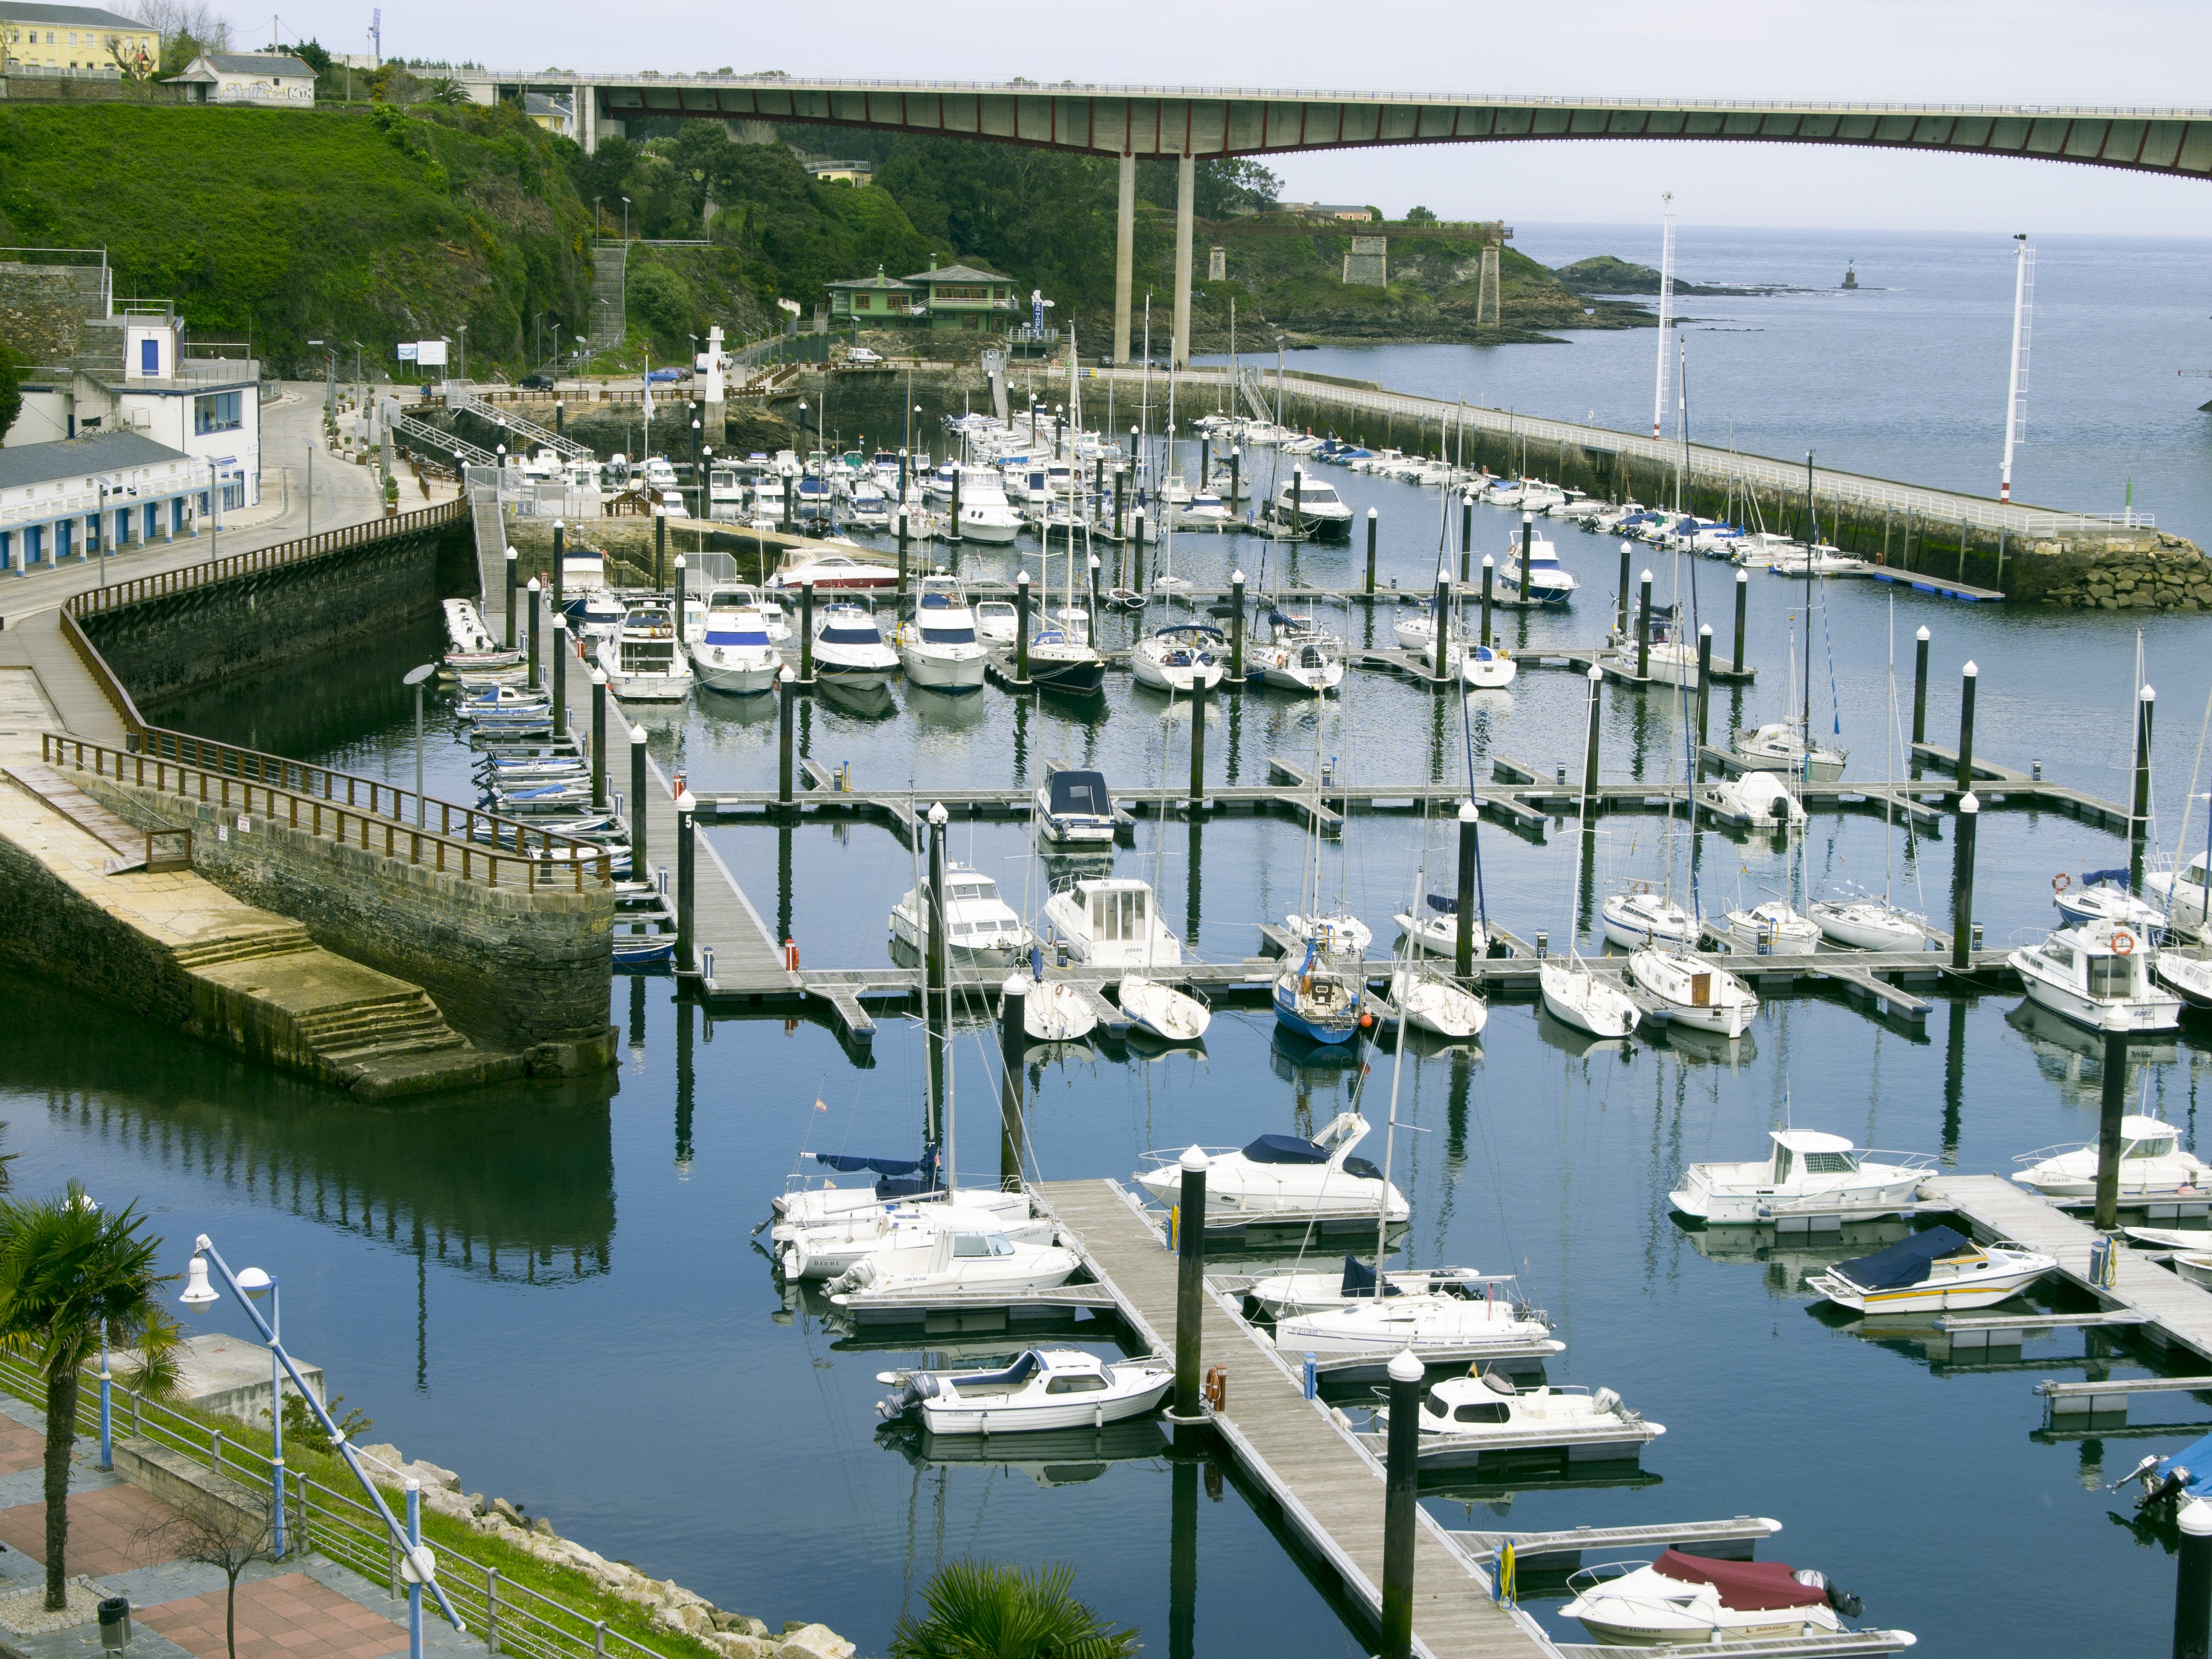
sea, dock, boat, vehicle, harbor, marina, port, waterway, boating, boats, nonbuilding structure, ribadeo lugo